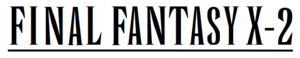
Final Fantasy X-2
Final Fantasy X-2 er udviklet og udgivet af Square til Sony PlayStation 2. Det er det første spil i Final Fantasy spilserien, som er en direkte efterfølger til et foregående spil – Final Fantasy X.